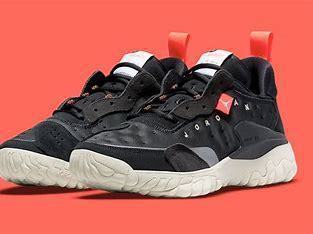
Brand: Jordan
Model: Delta 2